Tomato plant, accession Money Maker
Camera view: tilt-top (135 deg); turntable rotation: 270 degrees
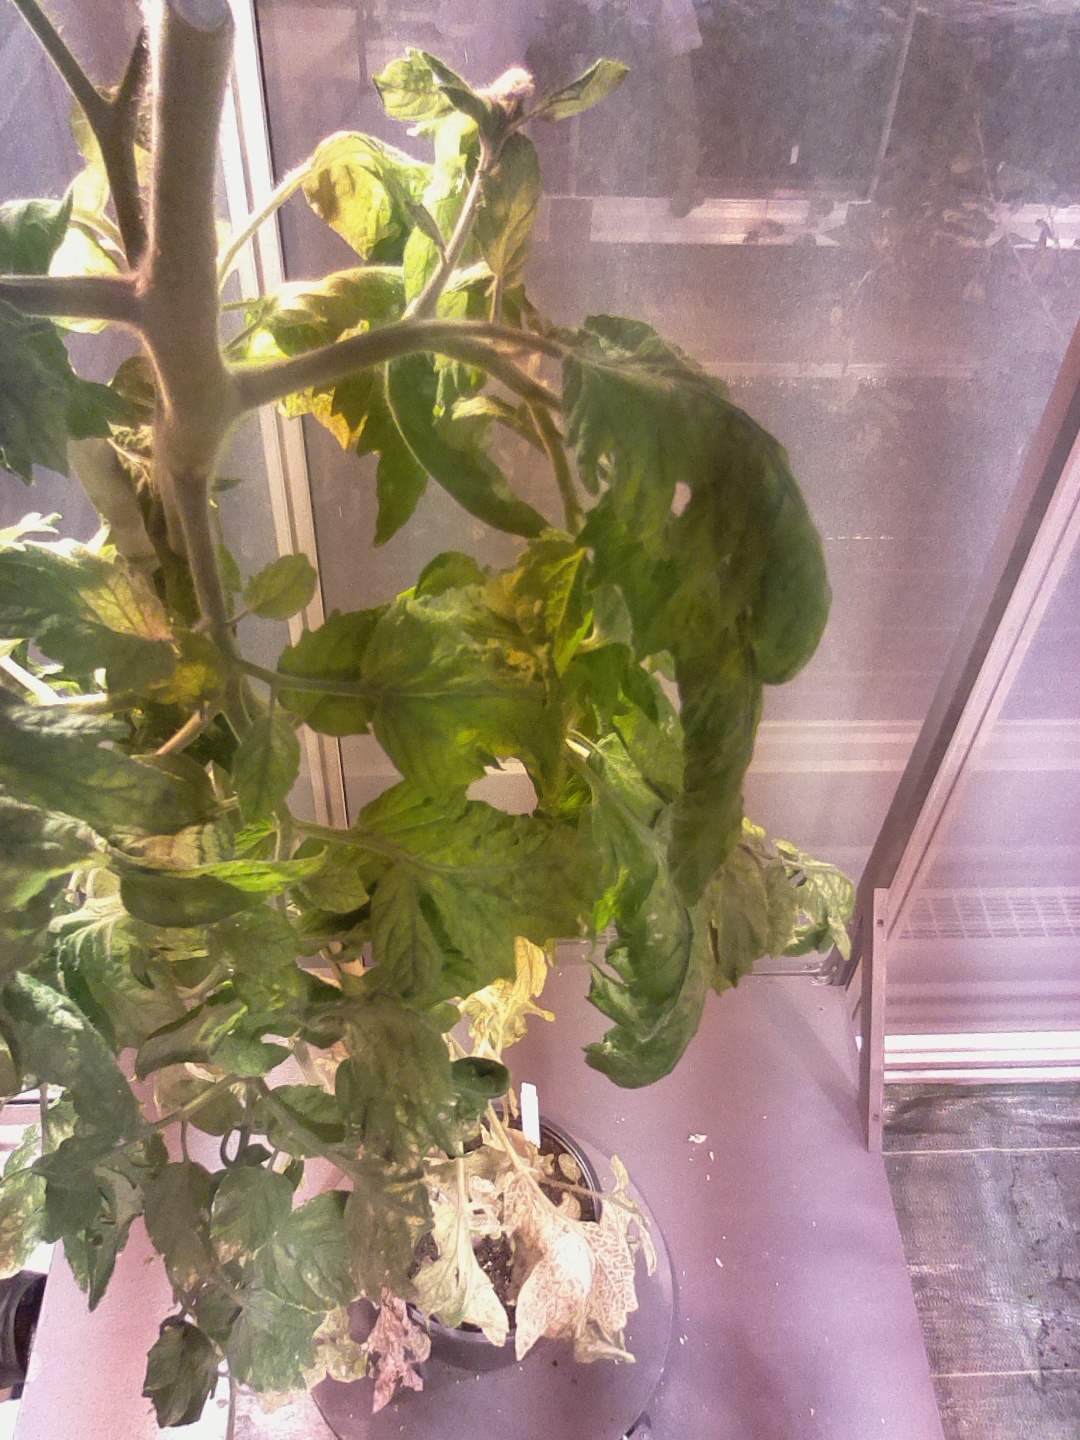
BBCH growth stage 72: 20%-30% of final fruit size